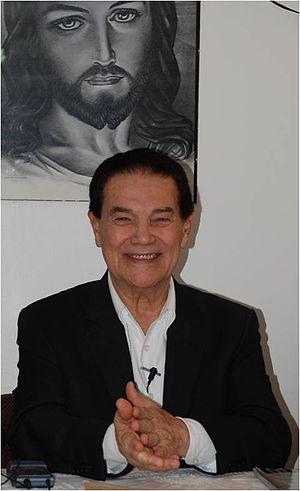
Divaldo Pereira Franco, également connu sous le nom de Divaldo Franco, ou sous le diminutif Di, est un célèbre médium brésilien, enseignant, auteur, conférencier international et représentant du spiritisme kardéciste. À ce titre, Il fut un délégué officiel du Brésil auprès des Nations unies en 2000, à la réunion mondiale des dirigeants religieux pour la paix.